Aberdeen Centre

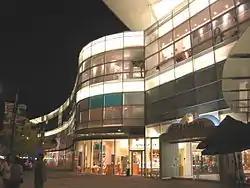
Exterior view of Aberdeen Centre, at night

Aberdeen Centre is a shopping mall in Richmond, British Columbia. It is located in the Golden Village district on Hazelbridge Way, bordered by Cambie Road to the north.